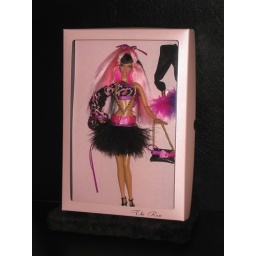
rock rose in box!